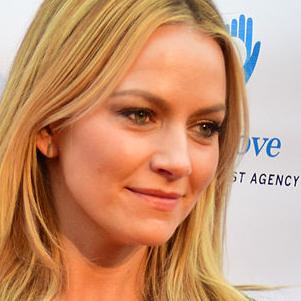
Age: 36